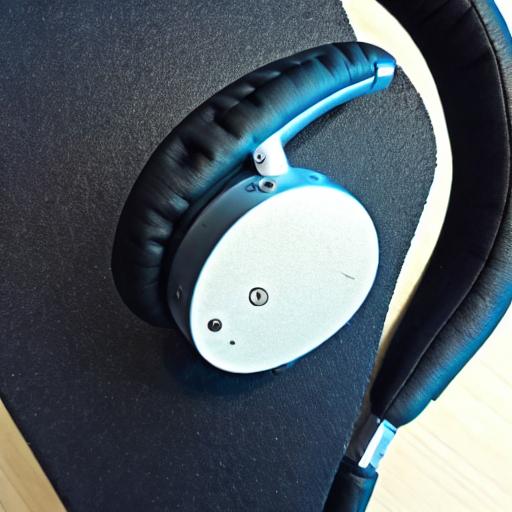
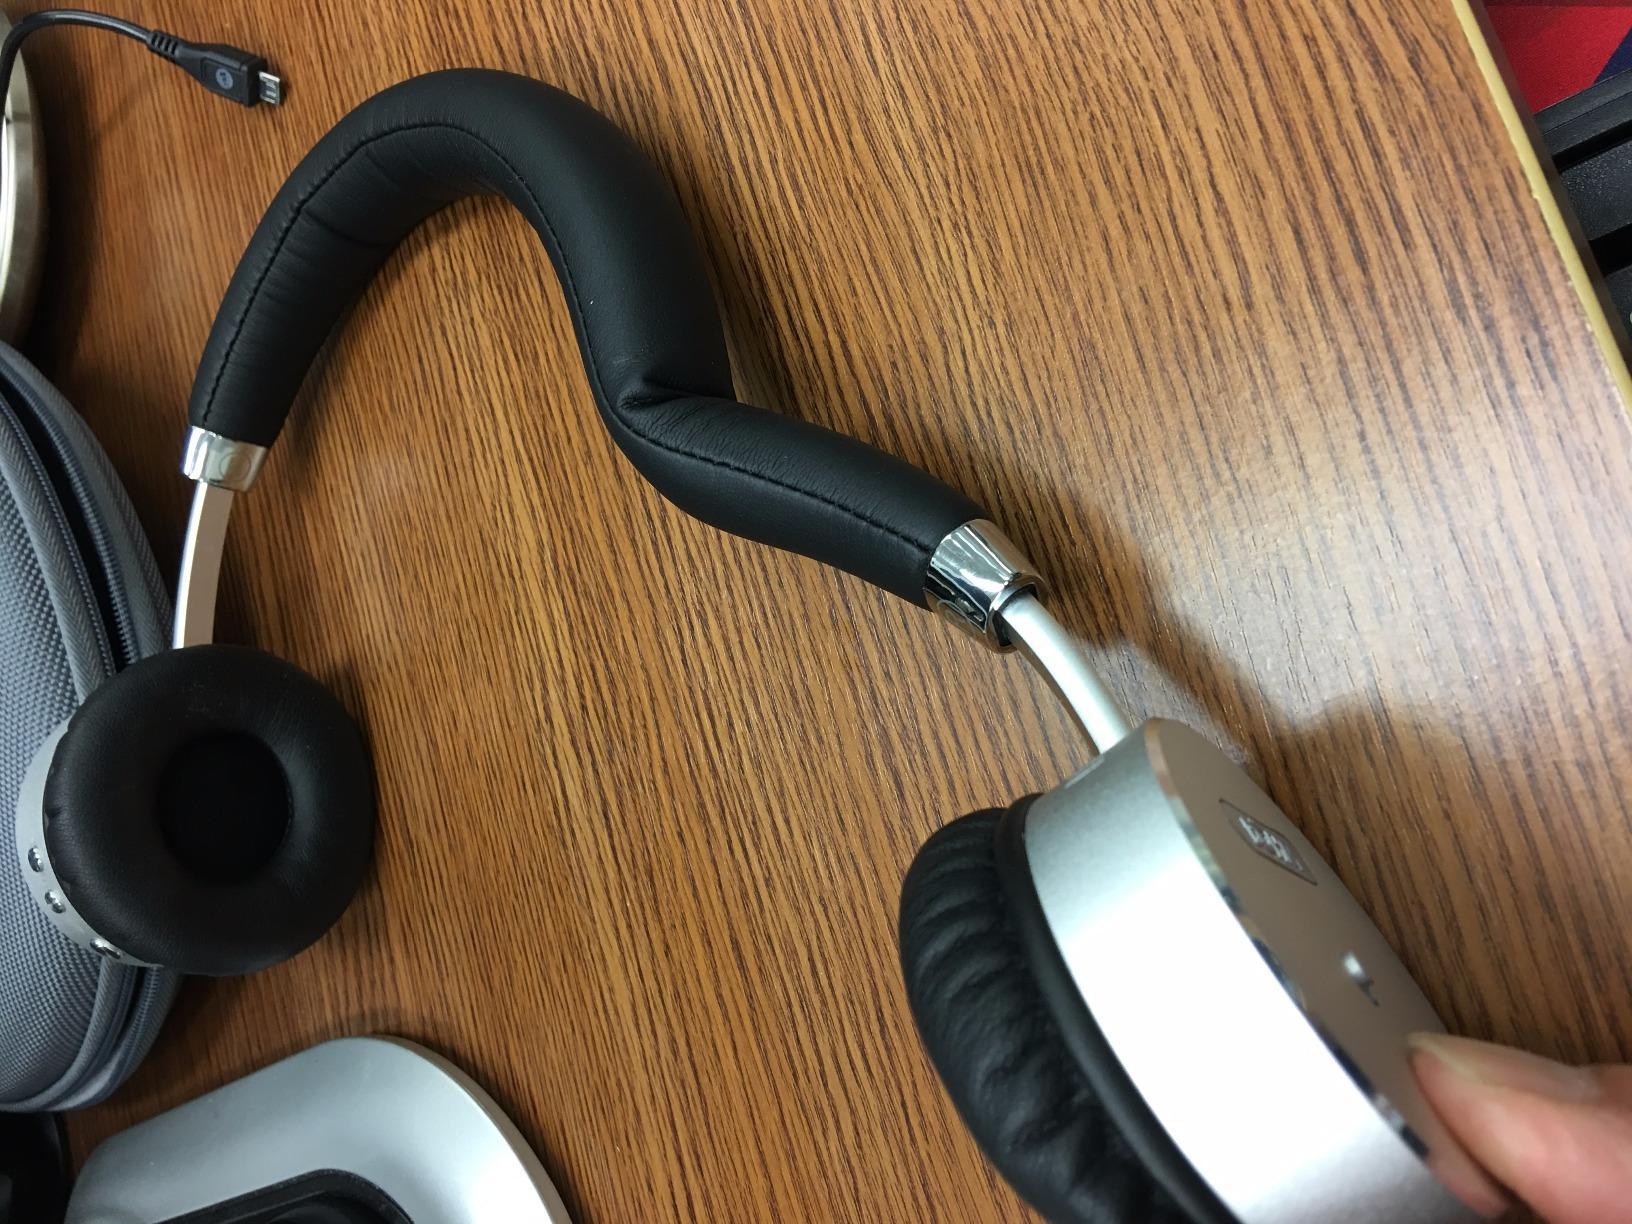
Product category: headphones
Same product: no